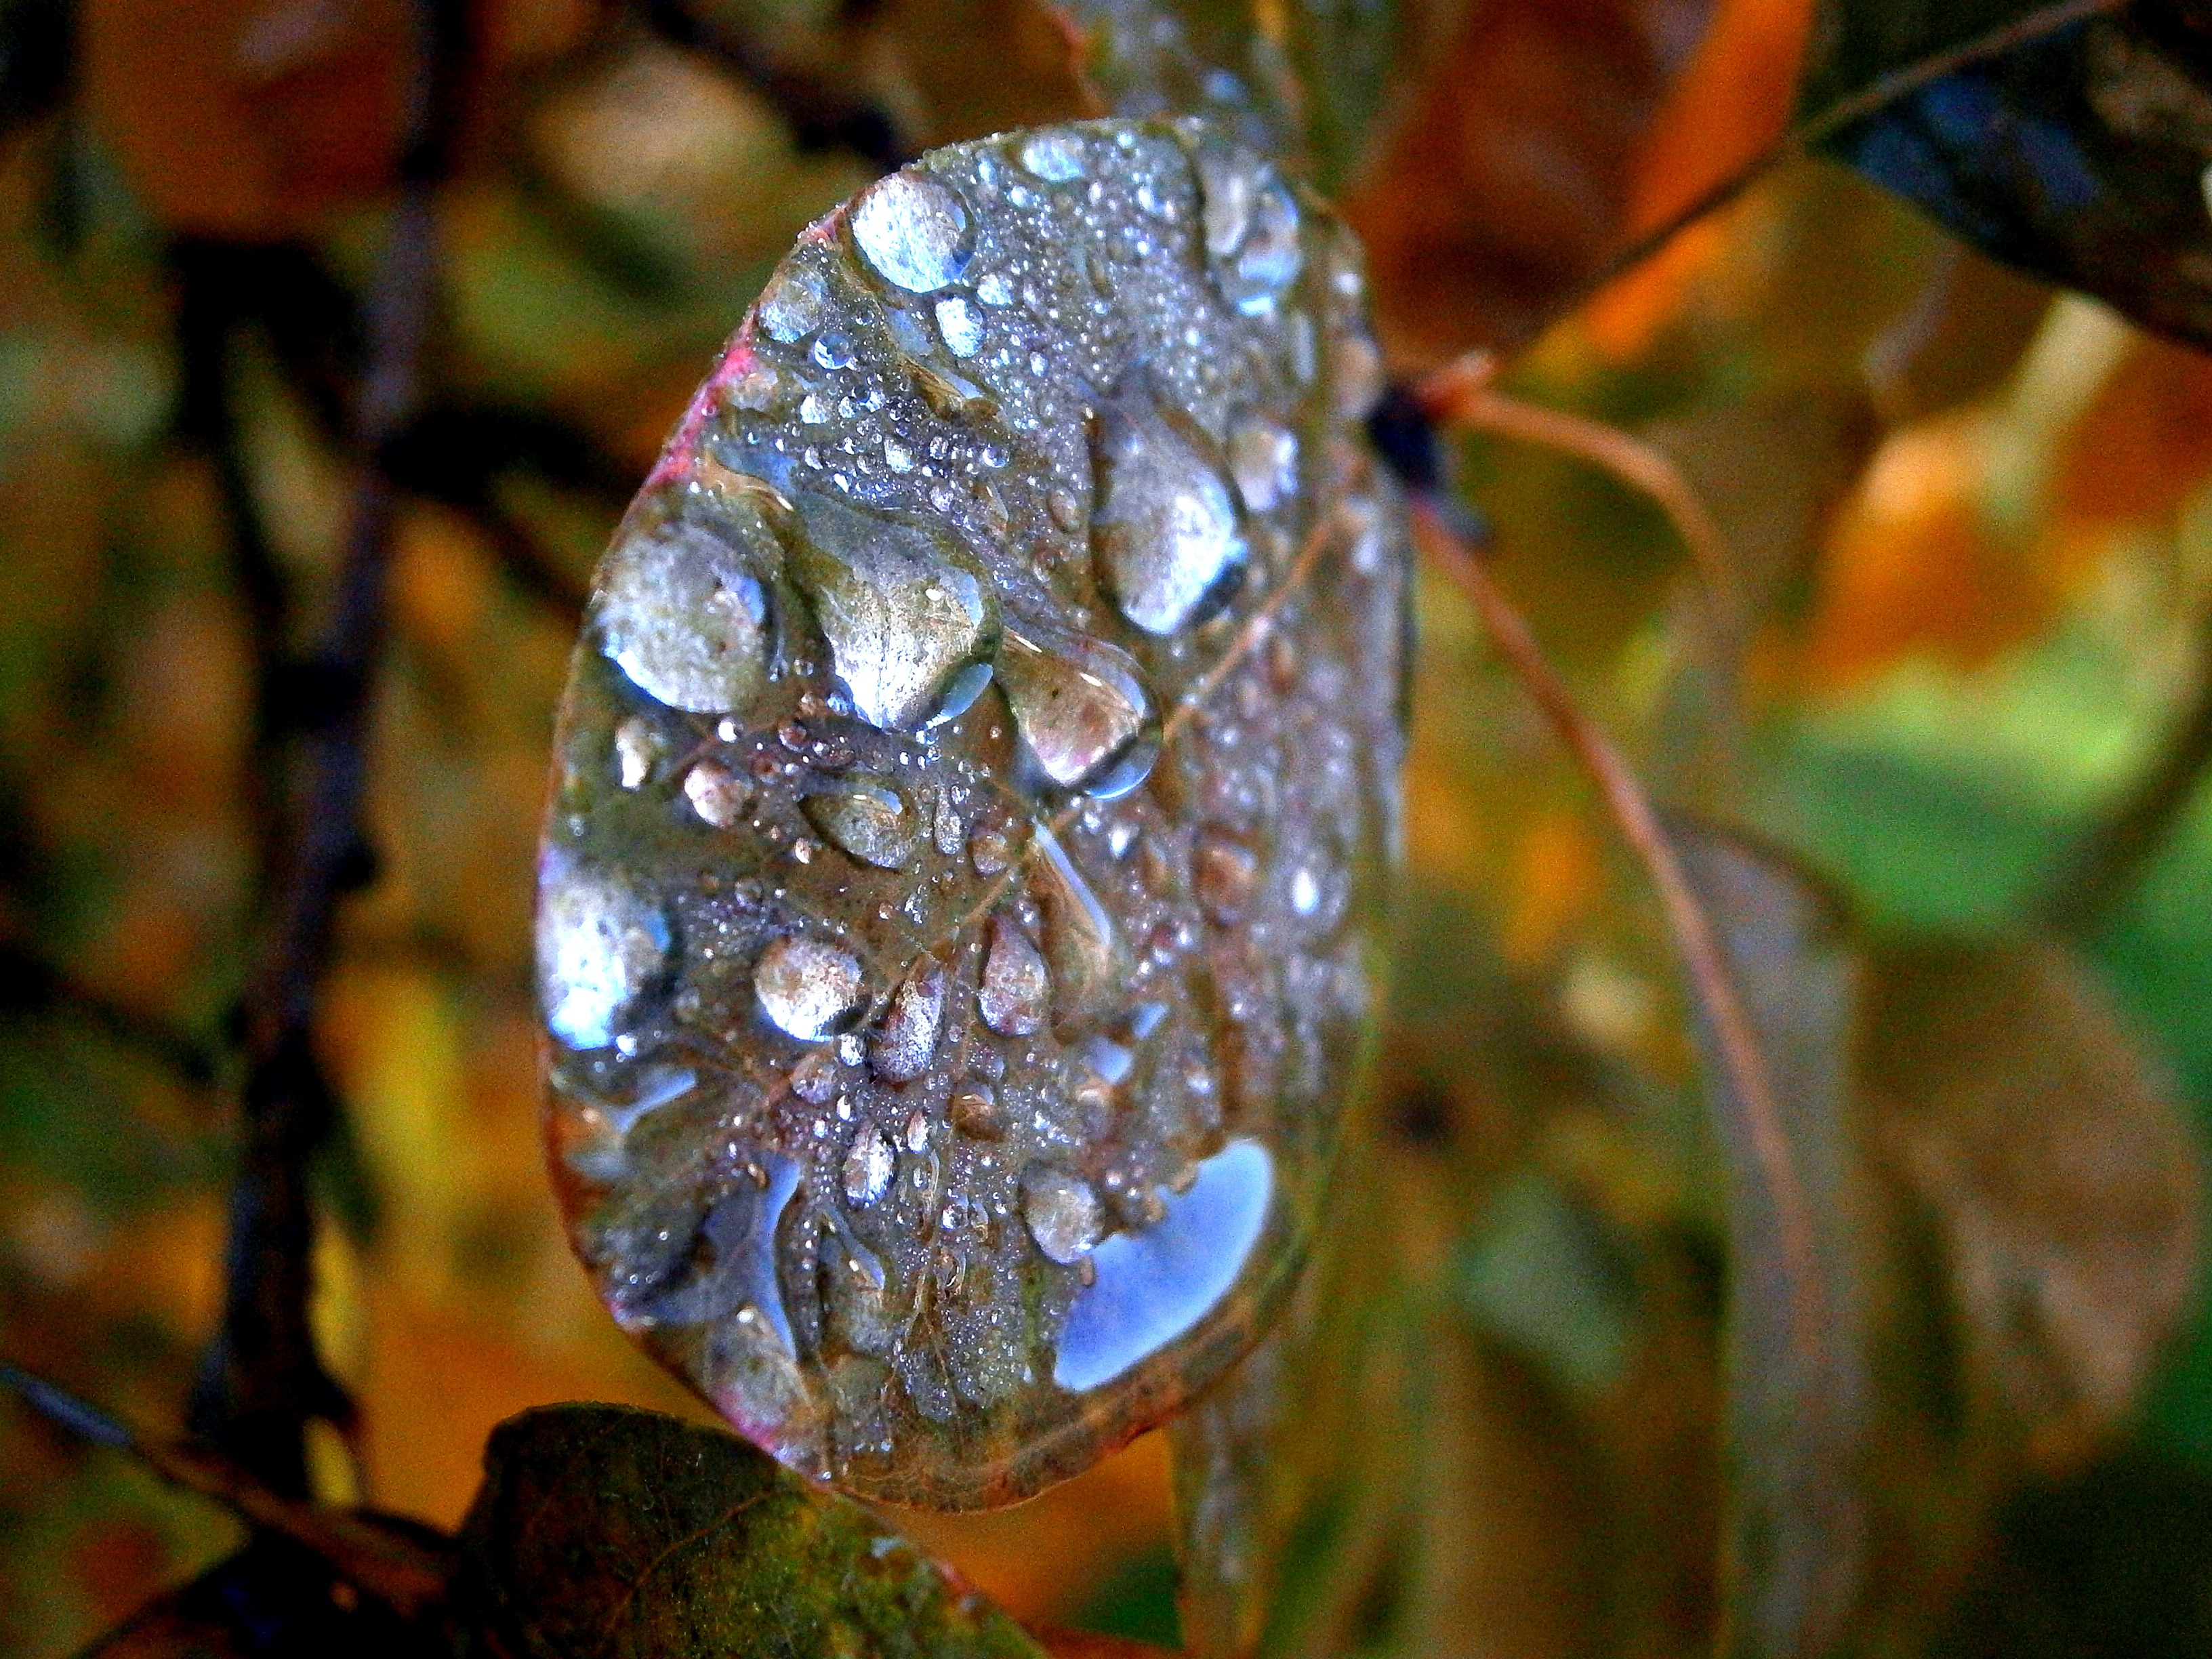
water, nature, dew, plant, photography, morning, leaf, flower, wildlife, color, insect, biology, autumn, botany, reptile, colorful, flora, fauna, close up, dewdrop, drop of water, morgentau, macro photography